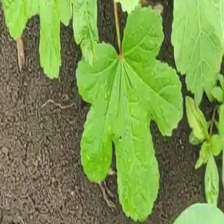
Weed species: Little_Mallow(Malva parviflora)